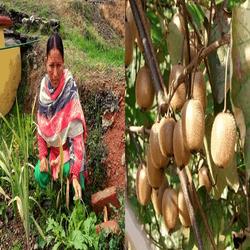
Label: Kiwi